Oxford American Dictionary

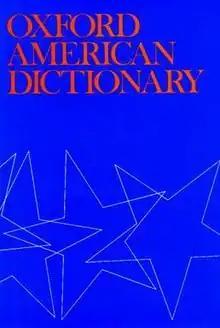

The Oxford American Dictionary (OAD) is a single-volume dictionary of American English. It was the first dictionary published by the Oxford University Press to be prepared by American lexicographers and editors.